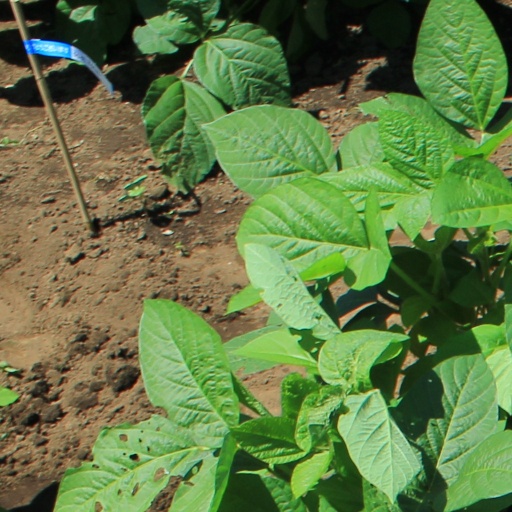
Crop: soybean